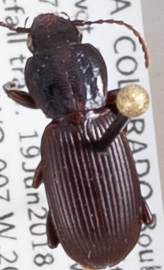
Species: Pterostichus restrictus
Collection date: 2018-06-19
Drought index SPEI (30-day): -1.01
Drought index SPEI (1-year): -0.39
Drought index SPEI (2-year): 0.03